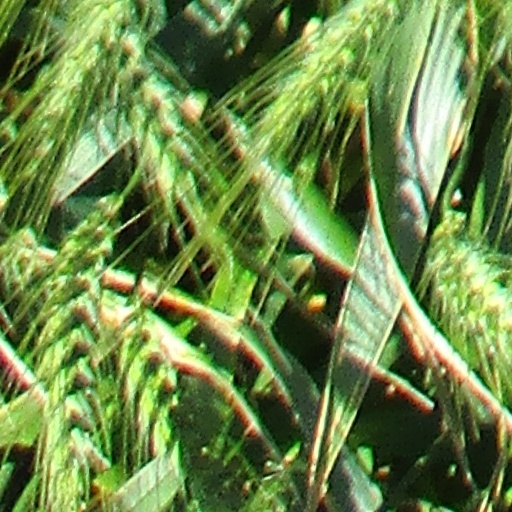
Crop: wheat